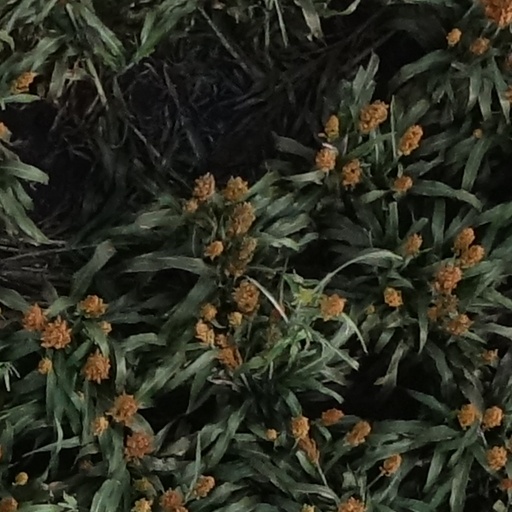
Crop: sorghum